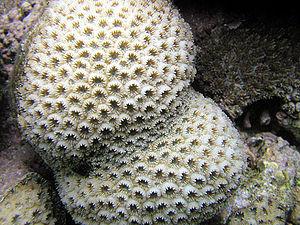
Les Merulinidae constituent une famille de coraux scléractiniaires.